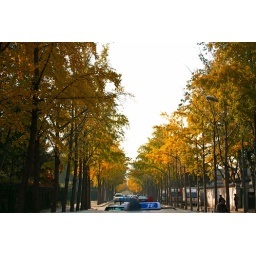
Taken in the middle of busy Beijing street, inside the car waiting for the green light. Opened the sunroof, took a snap..:)